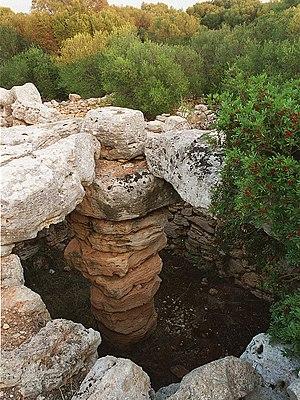
La culture talayotique est une culture archéologique qui s'est développée dans la partie orientale des îles Baléares pendant les âges du bronze et du fer. Ses origines datent de la fin du IIᵉ millénaire av. J.-C., à la suite de la crise et de l'évolution de la société qui la précède. Elle tire son nom du talayot, un type de tour mégalithique emblématique de cette période.